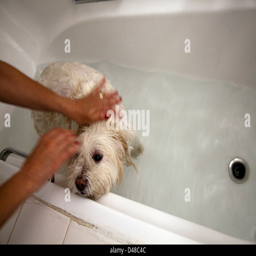
dog having a wash in bathtub